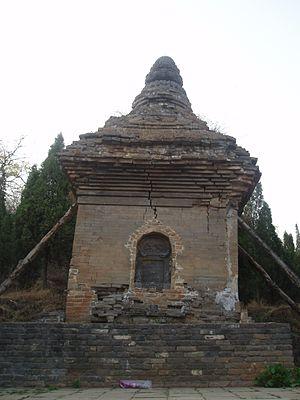
La forêt de Pagodes du Temple Shaolin fait référence à un ensemble de 246 pagodes de pierre et de brique construites dans la province du Henan, en Chine, dès 791 durant la Dynastie Tang et tout au long des dynasties Song, Yuan, Ming, et Qing.